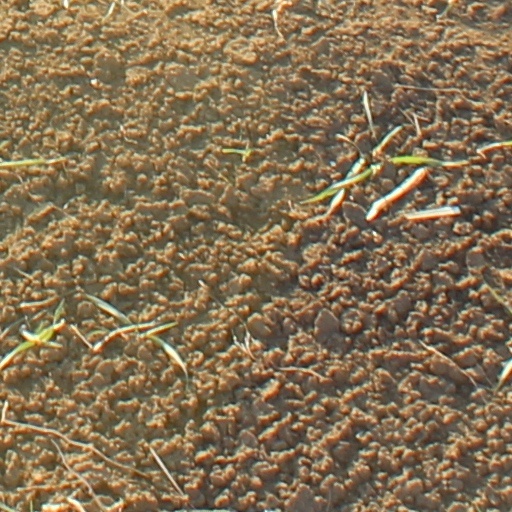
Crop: wheat